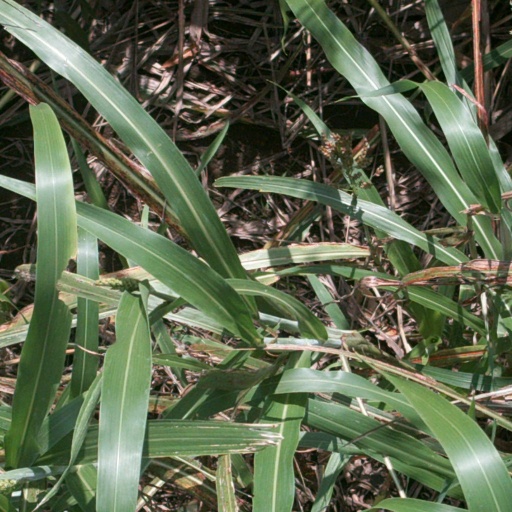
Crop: sorghum